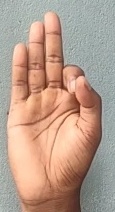
ASL sign: F